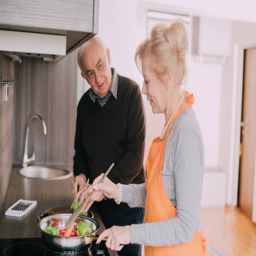
beautiful couple in the kitchen making dinner and chopping the salad